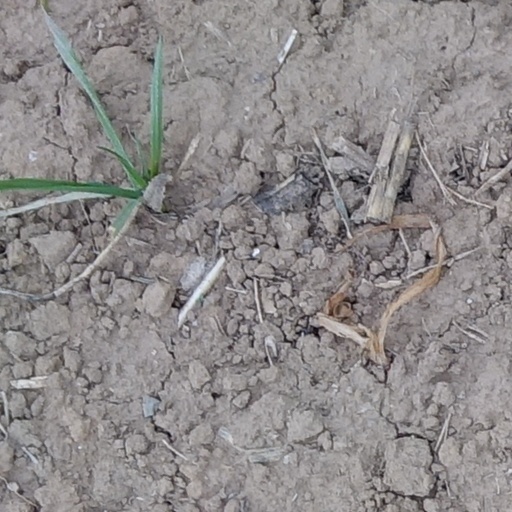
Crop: wheat